John Frusciante

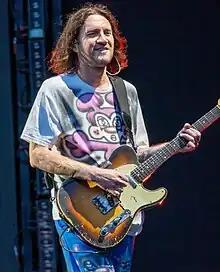
Frusciante performing in 2023

John Anthony Frusciante (born March 5, 1970) is an American musician who is the guitarist of the Red Hot Chili Peppers, having been with the band across three iterations. He has released 11 solo albums and 7 EPs, ranging in style from acoustic guitar to electronic music. He was inducted into the Rock and Roll Hall of Fame as a member of the Red Hot Chili Peppers in 2012. "Rolling Stone" named Frusciante among the greatest guitarists of all time.